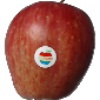
Label: Apple Red 1